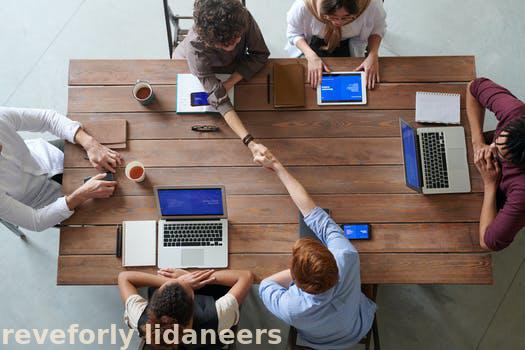
Label: Watermark